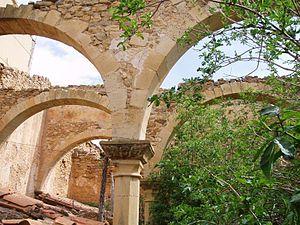
Olocau del Rey, en castillan et officiellement, est une commune d'Espagne de la province de Castellón dans la Communauté valencienne. Elle est située dans la comarque des Ports et dans la zone à prédominance linguistique castillane. Elle fait partie de la Mancomunidad Comarcal Els Ports.